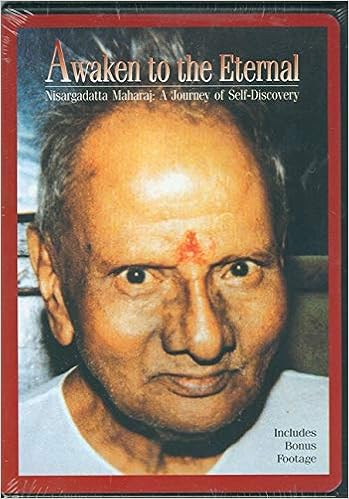
Awaken to the Eternal: Nisargadatta Maharaj - A Journey of Self-Discovery
Category: Books
About the Author Nisargadatta Maharaj's life was a wonderful example of a modern-day sage. He lived the simple life of a shopkeeper and family man yet taught from the highest perspective of nondual realization. Maharaj's books and teachings are popular among Western seeke
Features: Viewed once, from private home, DVD in original clamshell. Includes Bonus Footage. 59 mins. running time, from Inner Directions. ISBN 1-878019-28-7.